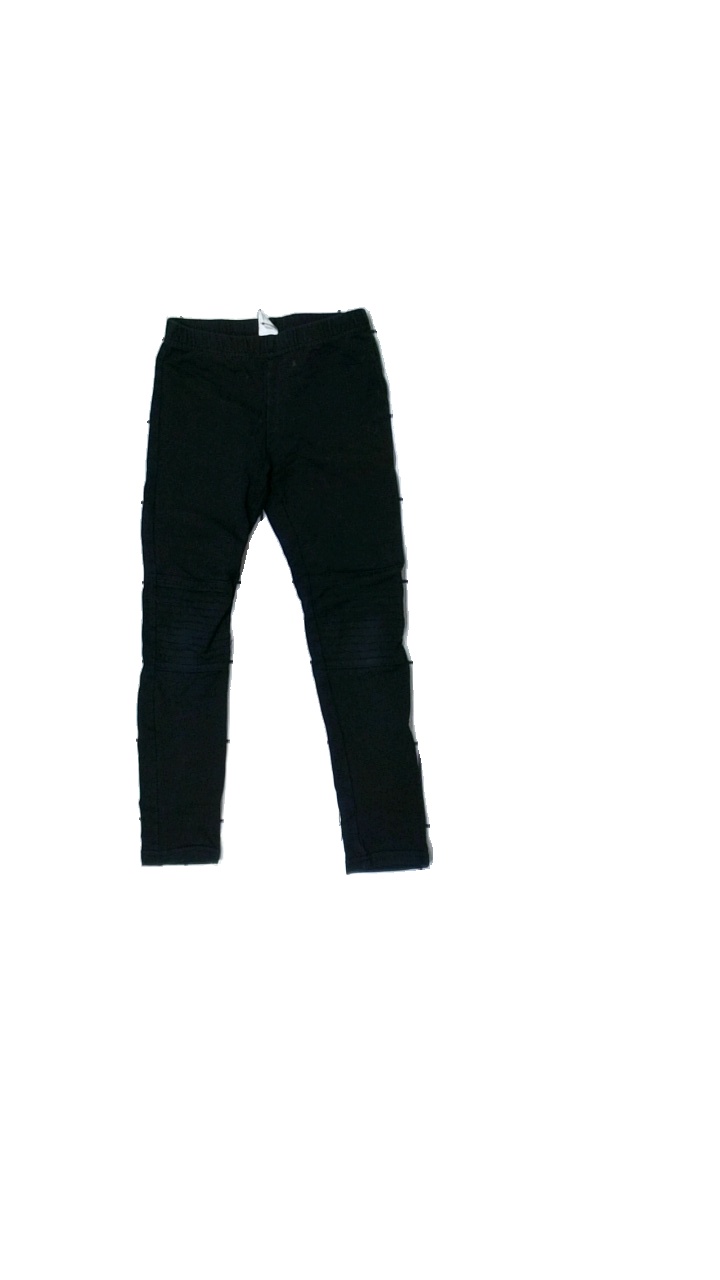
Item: Tights (Children)
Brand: Lindex
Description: black tights
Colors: Black
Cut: Tight
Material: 100% Cotton
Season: All
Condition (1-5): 5
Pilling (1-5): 5
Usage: Reuse
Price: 50-100